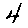
Label: 4